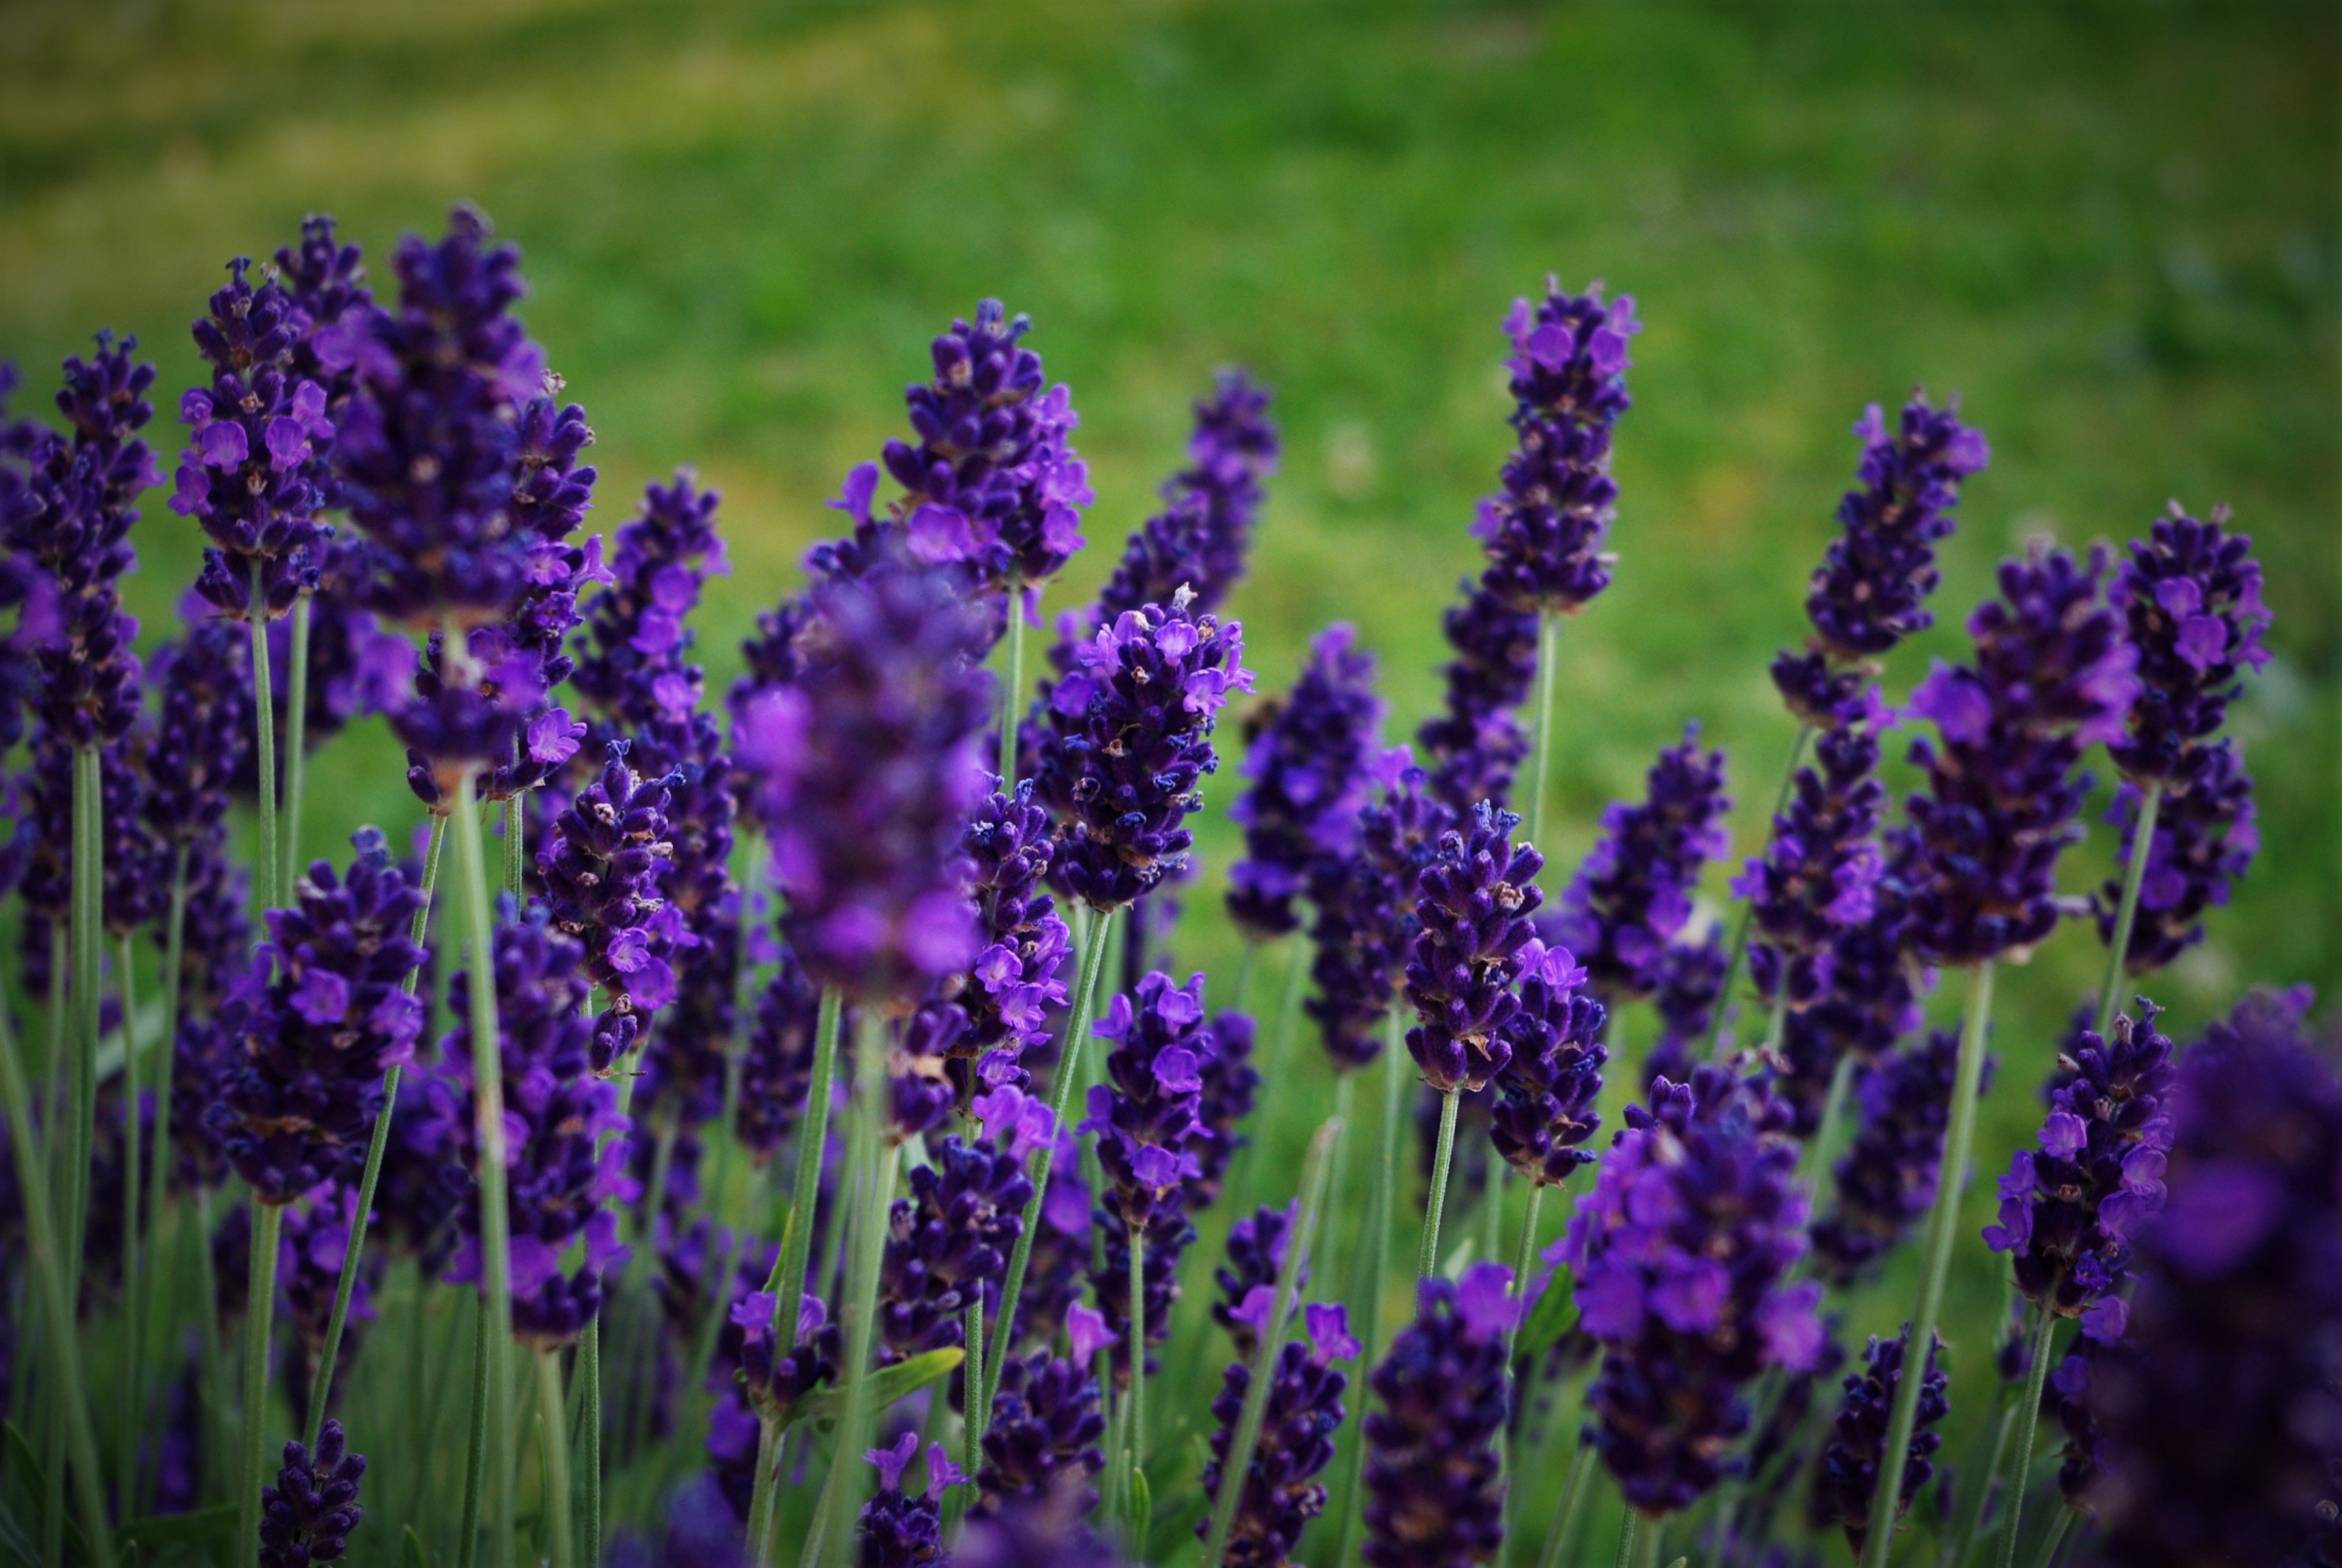
nature, blossom, plant, field, meadow, prairie, flower, bloom, summer, bush, pollination, spring, spice, herb, macro, botany, garden, flora, lavender, wildflower, violet, fragrant, flowering plant, lavender flowers, true lavender, land plant, english lavender, french lavender, hyssopus